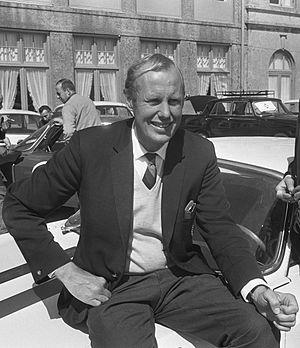
Adriaan Robert Slotemaker, dit Sloot, né le 13 juin 1929 à Jakarta et mort le 16 septembre 1979 sur le circuit de Zandvoort à l'âge de 50 ans, était un pilote automobile néerlandais amateur sur circuits, à bord de voitures de tourisme et de Grand Tourisme, mais aussi de monoplaces -essentiellement en Formule 3-, ainsi qu'en rallye.